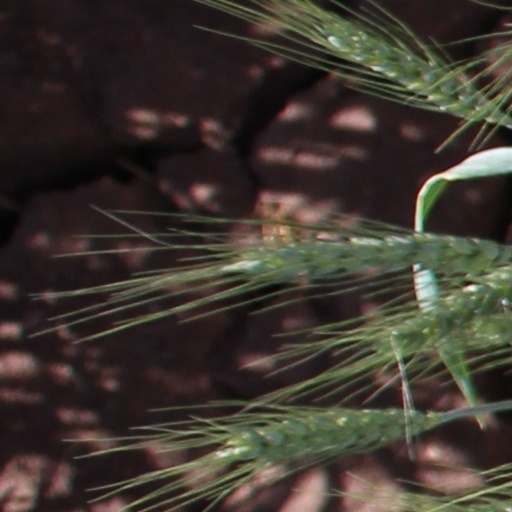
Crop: wheat